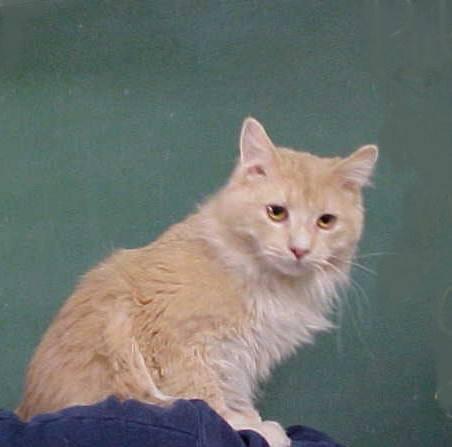
cat